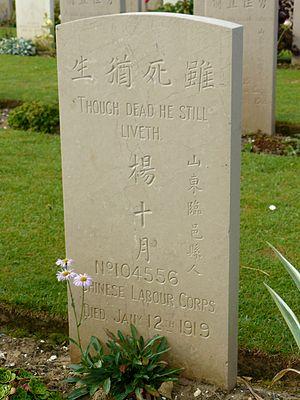
Noyelles-sur-Mer est une commune française située dans le département de la Somme en région Hauts-de-France.
Le cimetière chinois de Nolette est un cimetière situé le territoire de la commune française de Noyelles-sur-Mer où sont inhumés les travailleurs civils chinois employés par l'armée britannique pendant la Première Guerre mondiale.